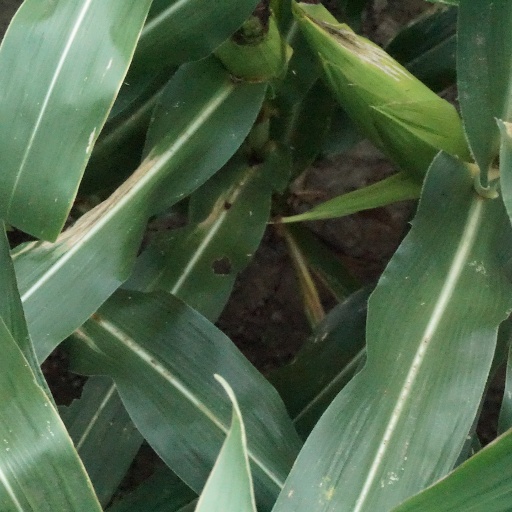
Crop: maize; corn